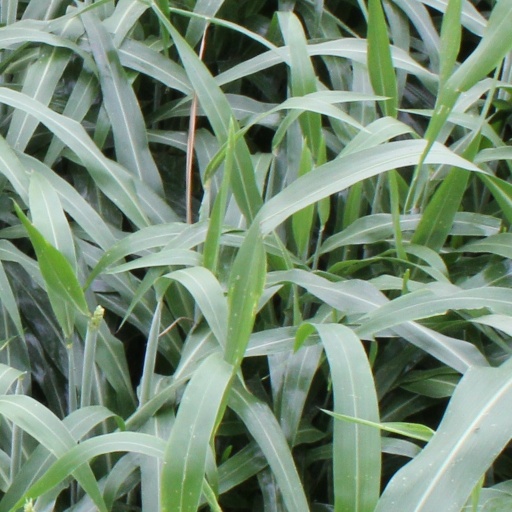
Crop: sorghum